Christiaan Huygens

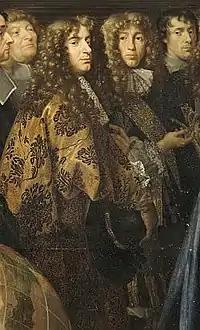
Huygens, right of centre, from ", 1666" by Henri Testelin (c. 1675)

Like some of his contemporaries, Huygens was often slow to commit his results and discoveries to print, preferring to disseminate his work through letters instead. In his early days, his mentor Frans van Schooten provided technical feedback and was cautious for the sake of his reputation.